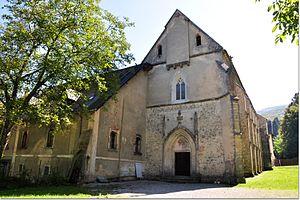
Nicolas Kempf, né en 1414 à Strasbourg et mort en 1497 à la chartreuse de Gaming en Autriche, est un moine chartreux du XVᵉ siècle. Il a laissé de nombreux écrits portant sur des questions de philosophie, sur le rapport entre théologie spéculative et vie de prière, sur la vie religieuse, sur l'exégèse, sur la liturgie ainsi que de nombreux sermons et des lettres.